Solar Saros 114

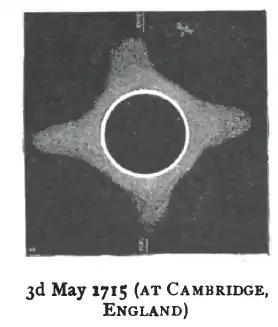
May 3, 1715 Saros member 60

Saros cycle series 114 for solar eclipses occurred at the Moon's descending node, repeating every 18 years, 11 days, containing 72 eclipses, 46 of which were umbral (13 annular, 16 hybrid, and 17 total). The first eclipse was on 23 July 651 and the last was on 12 September 1931. The longest totality was 4 minutes 18 seconds on 21 April 1697, the longest annular was 4 minutes 33 seconds on 13 February 994.